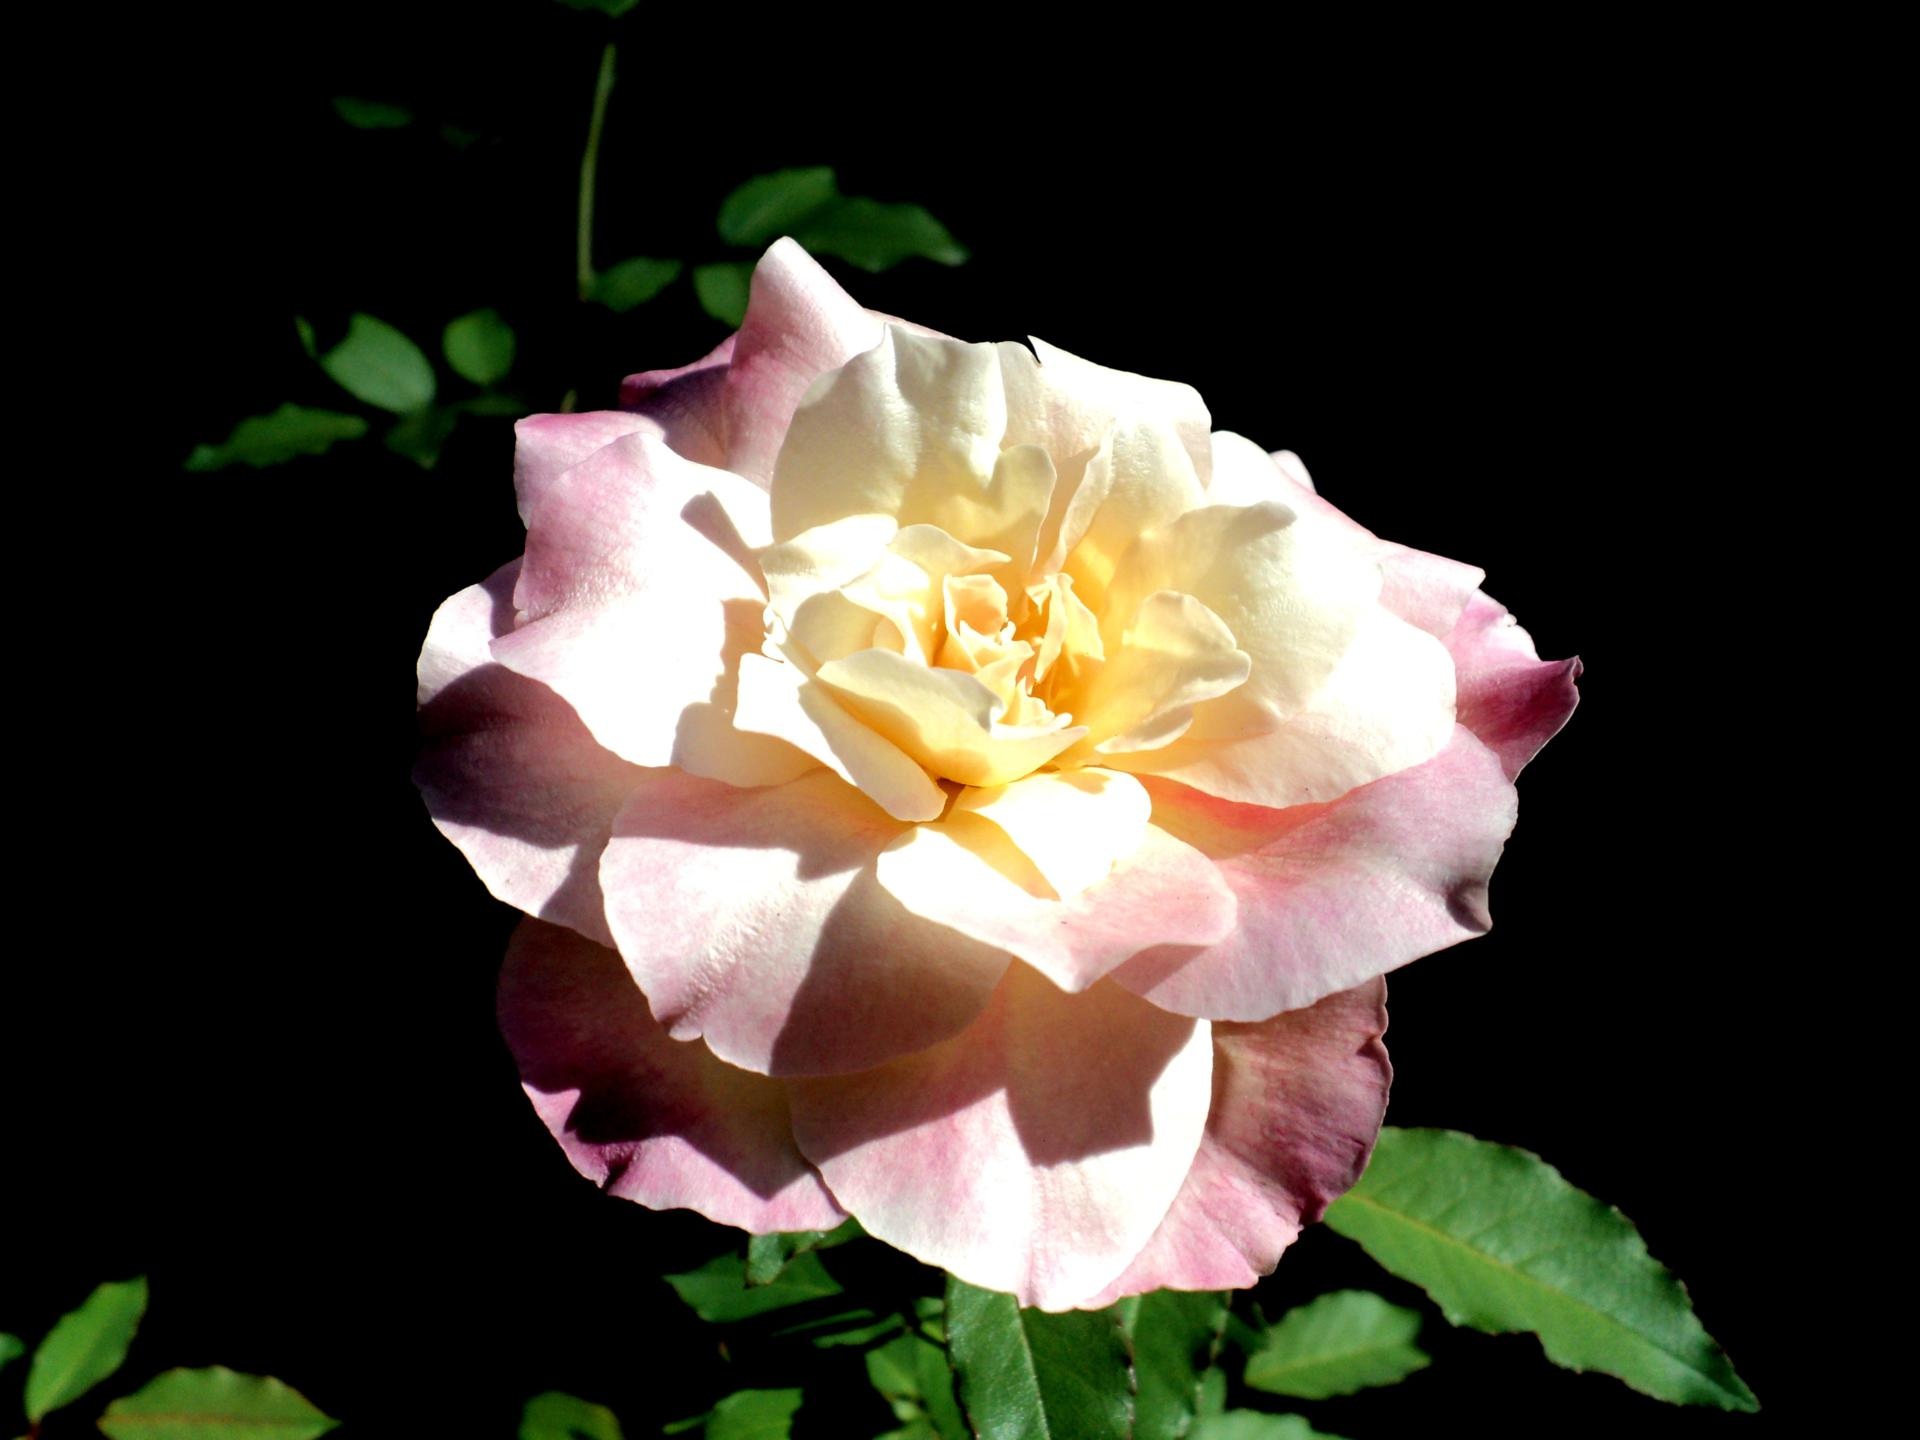
plant, flower, petal, rose, garden, rose bush, roses, beauty, floribunda, flowering plant, garden roses, rose family, land plant, rosa centifolia, rose order